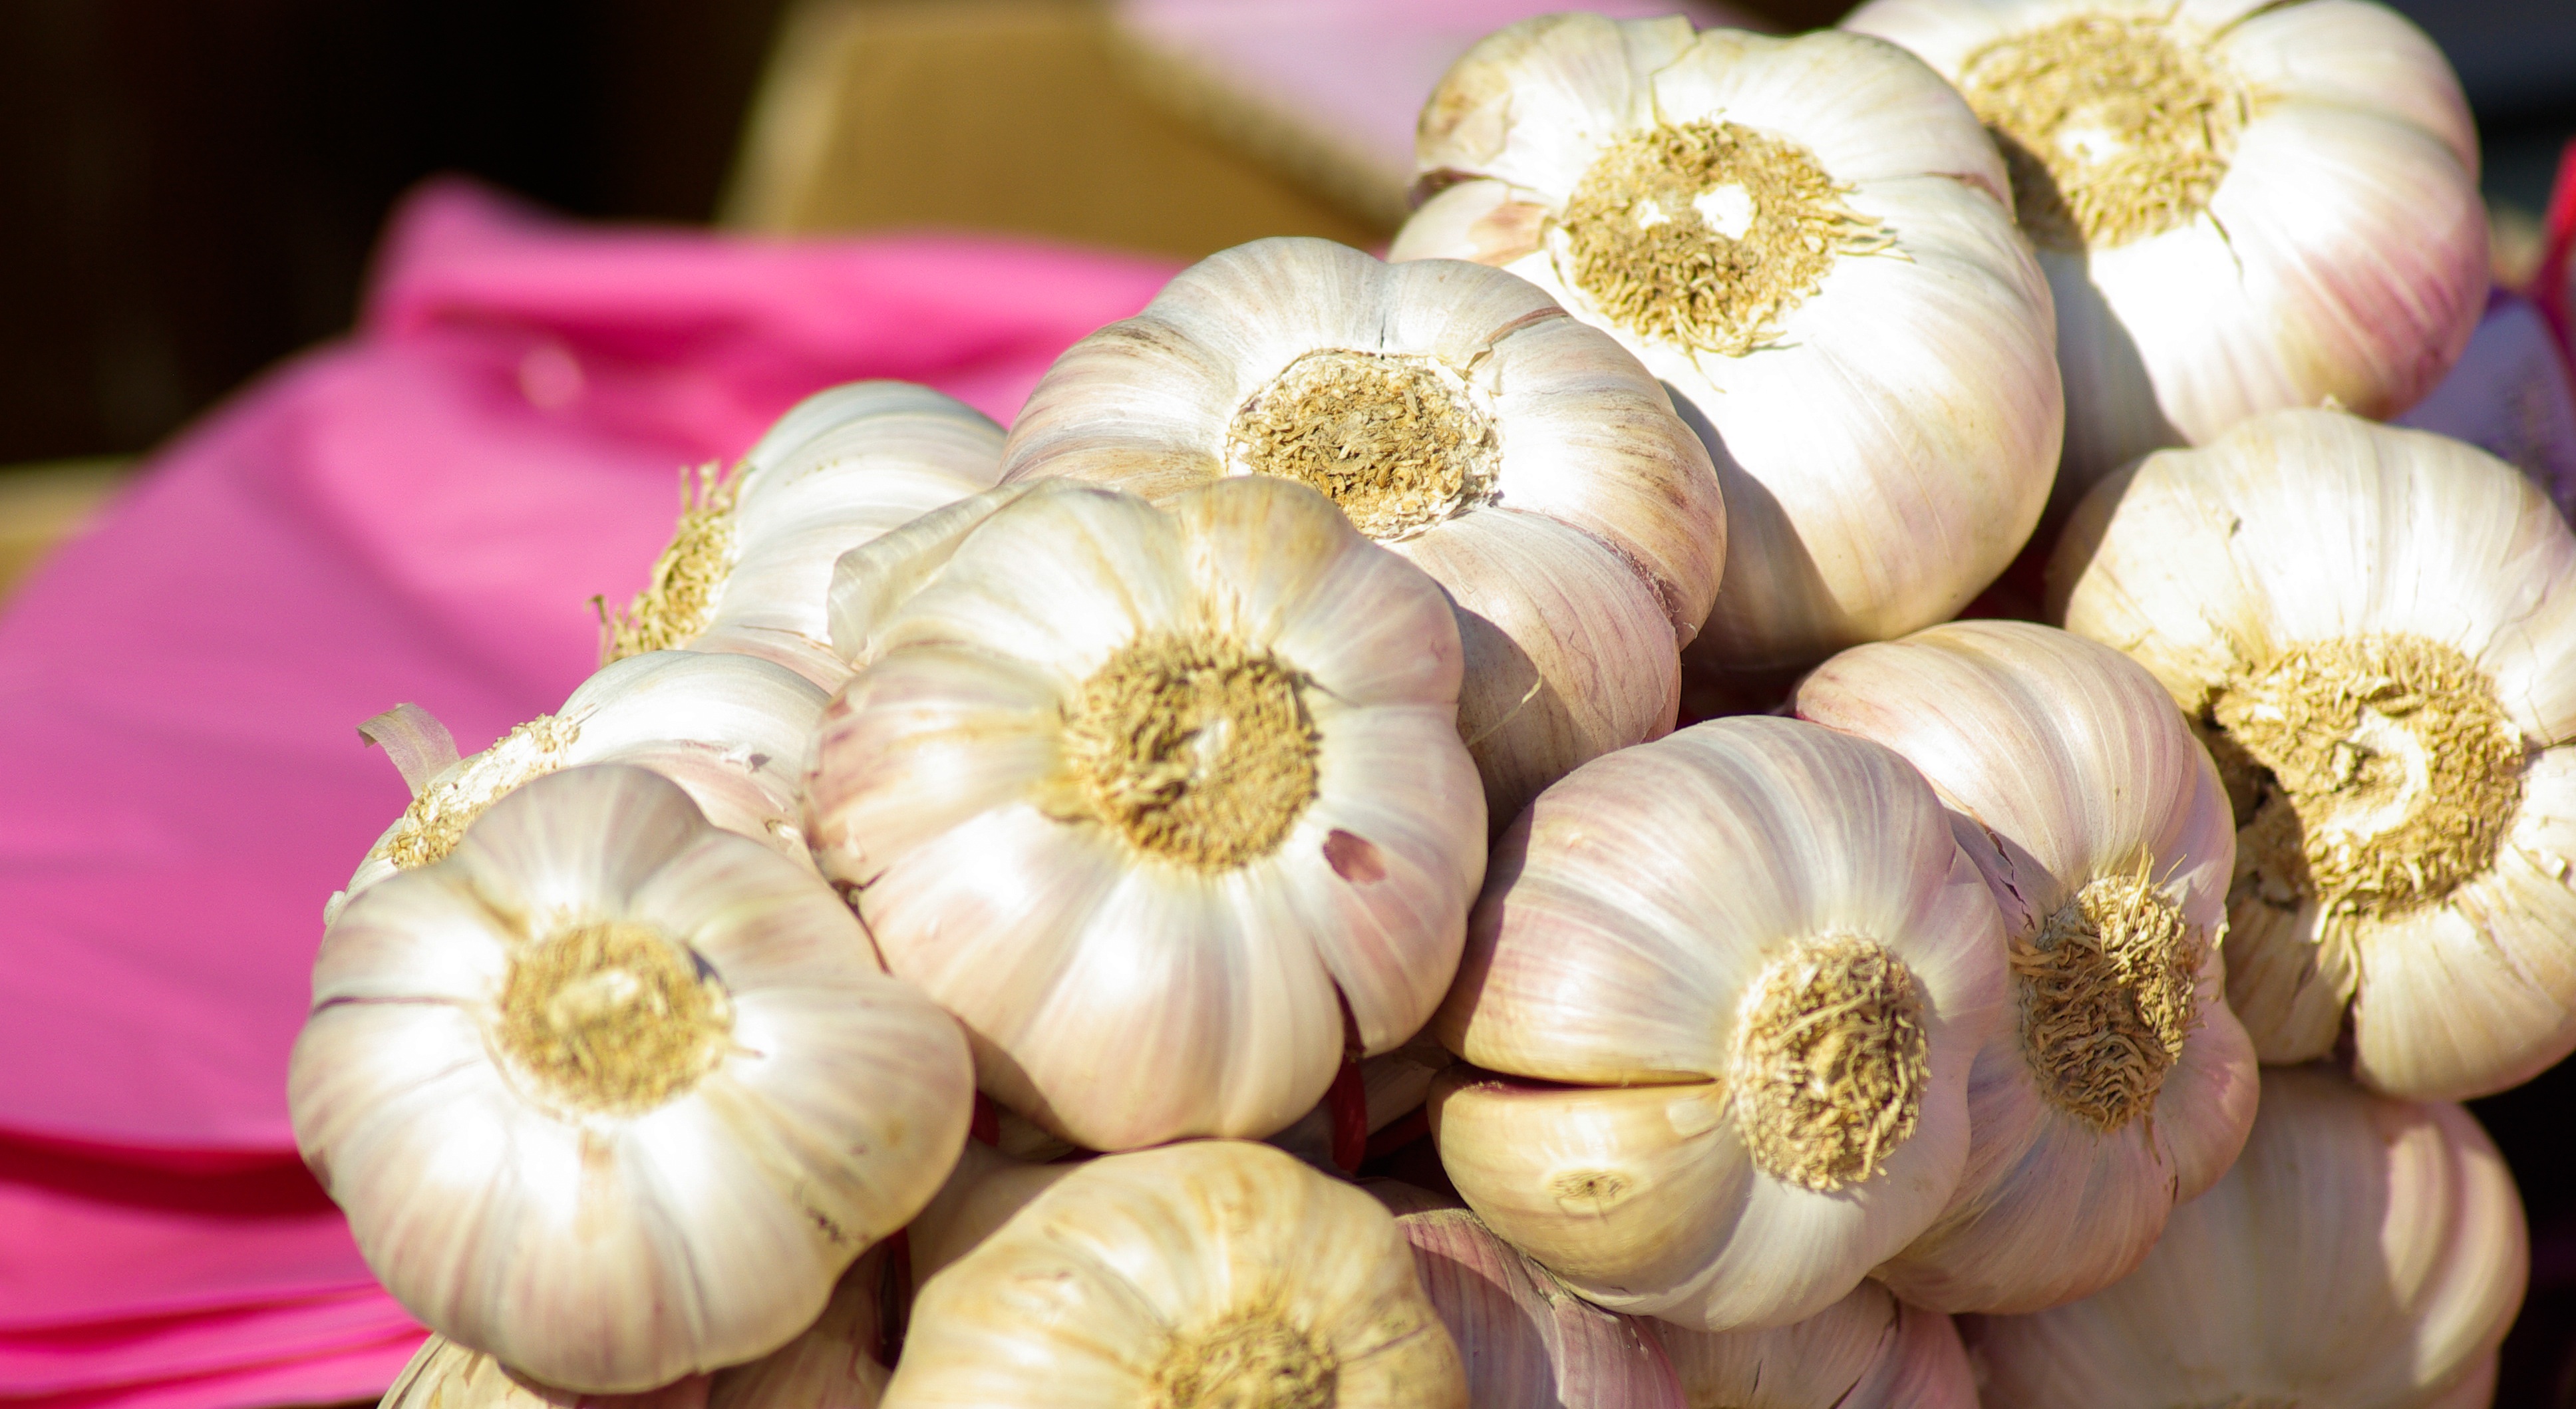
plant, flower, food, garlic, produce, vegetable, kitchen, market, floristry, flowering plant, cloves of garlic, land plant, onion genus, flower arranging